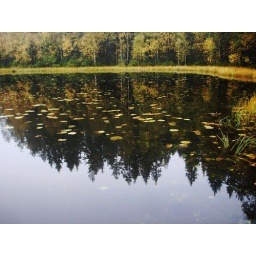
the water was so clear I could see leaves and tree branches in the bottom...